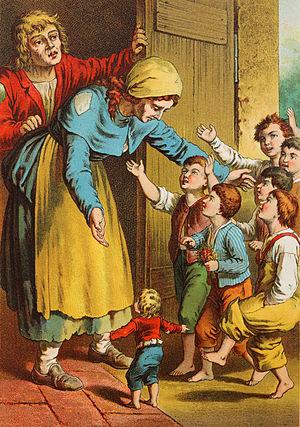
Gottlob Heinrich Leutemann né le 8 octobre 1824 à Großzschocher et mort le 14 décembre 1905 à Wittgensdorf, est un peintre et dessinateur animalier, auteur et illustrateur, dont les illustrations d’animaux de zoo étaient très populaires dans la seconde moitié du XIXᵉ siècle.